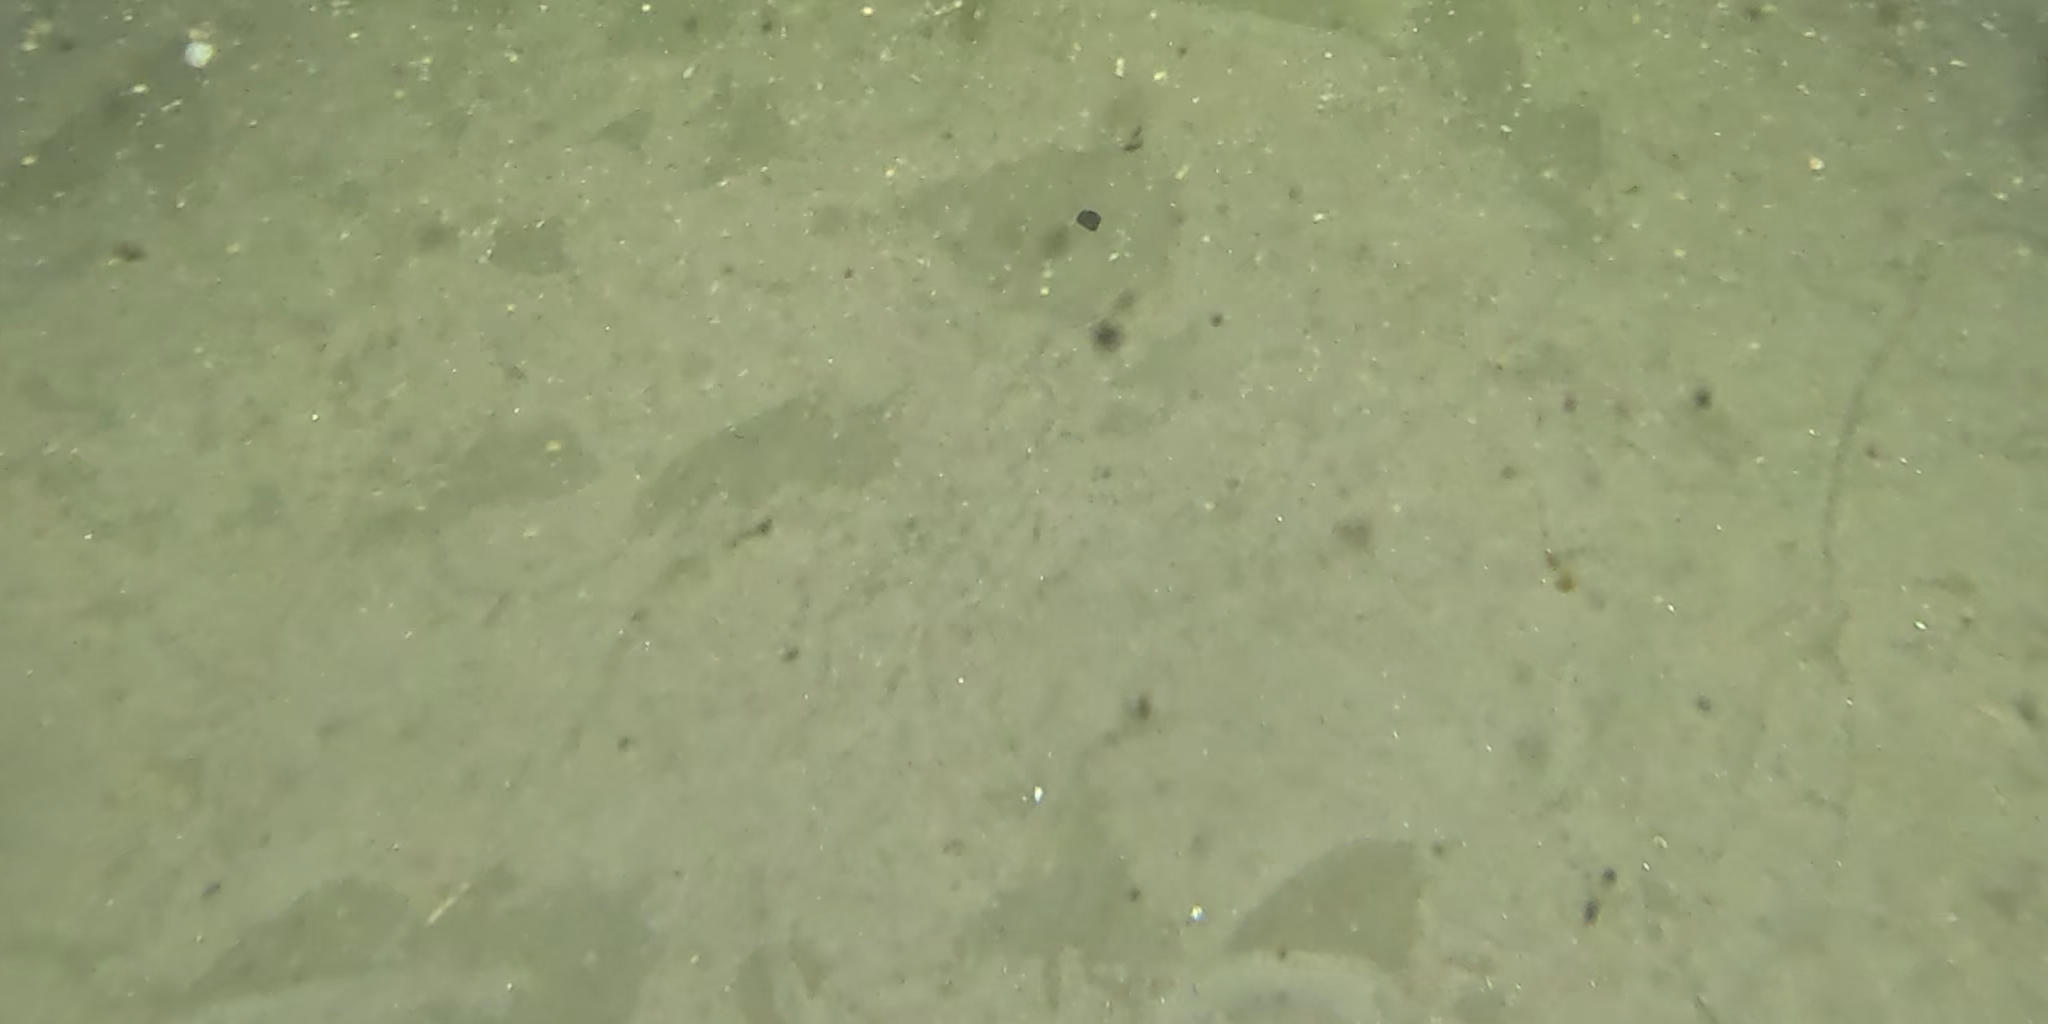
Seabed habitat: sand